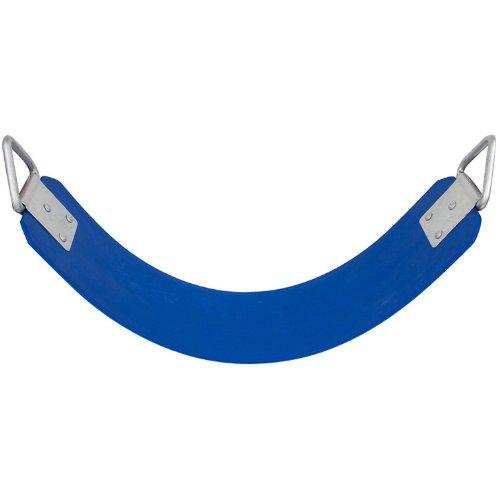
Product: Swing Set Stuff Inc. Commercial Polymer Belt Seat with SSS Logo Sticker Playground Accessory, Blue
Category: Toys & Games | Sports & Outdoor Play | Play Sets & Playground Equipment
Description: Seat only without chain.
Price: $33.74
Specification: ProductDimensions:24.5x6x0.2inches|ItemWeight:3pounds|ShippingWeight:3.95pounds(Viewshippingratesandpolicies)|ASIN:B00BKP6ZNU|Itemmodelnumber:SSS-0130-B|Manufacturerrecommendedage:6-12years